Coat of arms of Pomerania

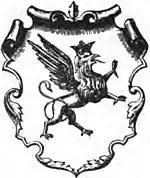
The coat of arms of the Pomeranian Voivodeship of the Kingdom of Poland, used from 1466 to 1772.

The voivodeships of Chełmno, Malbork, and Pomerania, as well as Royal Prussia, in the Kingdom of Poland, were established in a 1454 order of king Casimir IV Jagiellon. They began functioning in 1466, following the signing of the Second Peace of Thorn. The king had also established their coat of arms.